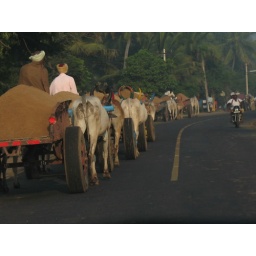
the bullock carts carrying the sand from the river beds in the early hours in ECR